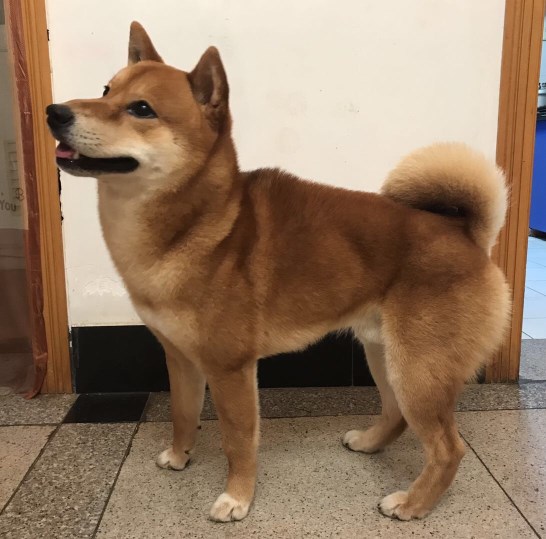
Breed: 1043-n000001-Shiba_Dog